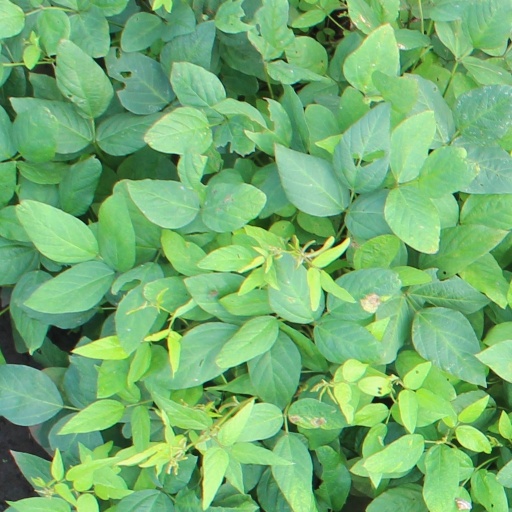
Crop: soybean